Jana Černochová

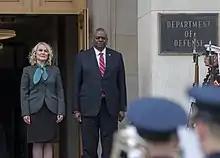
Černochová with U.S. Secretary of Defense Lloyd Austin in April 2022

As Minister of Defence, Černochová laid out plans to increase the military budget from 85 billion Czech koruna (CZK) in 2021, to 140 billion by 2025, in order for the Czech Republic to meet its commitment to NATO.